Kaura (dance)

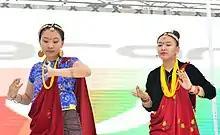
Kauda/Chudka dance performance at Everest Day New York 2019

Kaura, also known as Kauda and Chudka, is a folk musical performance indigenous to the Western hilly regions of Nepal mostely famous among Gurung, Magar, Dura, Darai, Kumal . Kauda was belived to be developed in Rodhi Culture system. According to some Magar historian, it was originally called Kandraha dance. Record shows that The first ever recorded kauda/chudka singer was Lal shari Gurung and Buddhi Bahadur Gurung from year 1905.